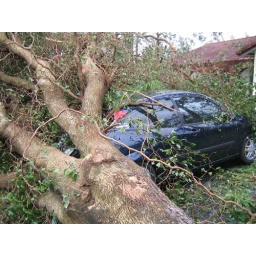
A big tree blew over on to the car of our neighbor. It took three days of chainsawing to free the car!